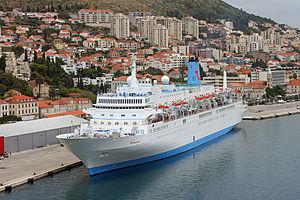
Le navire de croisière Thomson Spirit amarré à Dubrovnik le 13 octobre 2010.